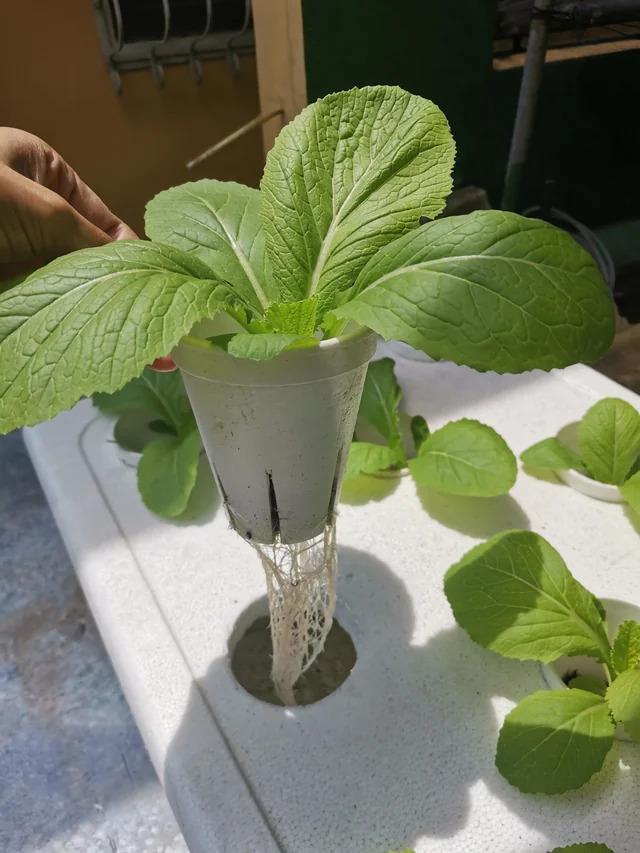
Mmea wa mboga uwezekanao mkubwa ni aina ya kabeji au mchicha uliopandwa kwa kutumia wa [cs]hydrophonics[cs]. Mmea huu unamatawi makubwa ya kijani kibichi na umewekwa kwenye kikombe cheupe cha [cs]plastick[cs].